Q and A (manga)

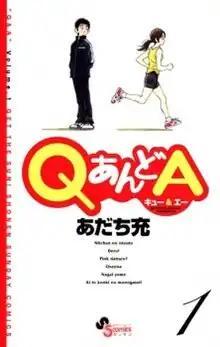
Volume 1 of "Q and A" with Atsushi (left) and Yuho (right)

is a Japanese manga series written and illustrated by Mitsuru Adachi. It was serialized in Shogakukan's "Monthly Shōnen Sunday" ("Gessan") from May 2009 to March 2012. It was one of the first manga to be launched in "Gessan". The "Q" in the title is for the nickname "Q-chan" for character Hisashi, and the "A" for Atsushi.